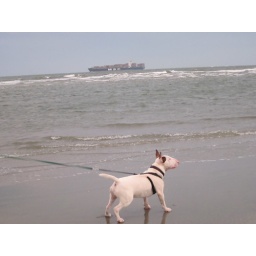
Carlos on beach with barge in water